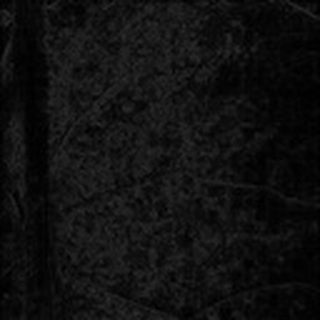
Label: cotton_aphids